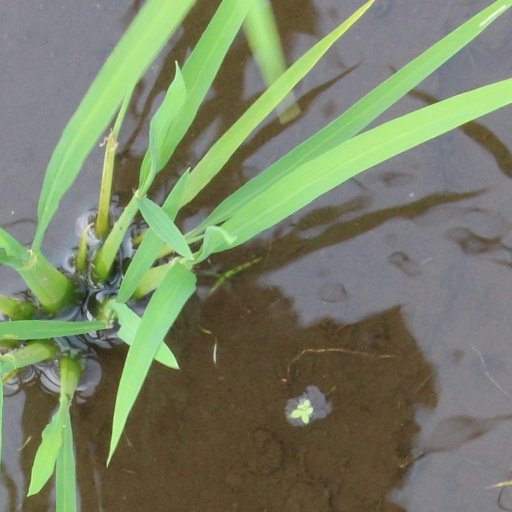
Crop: rice